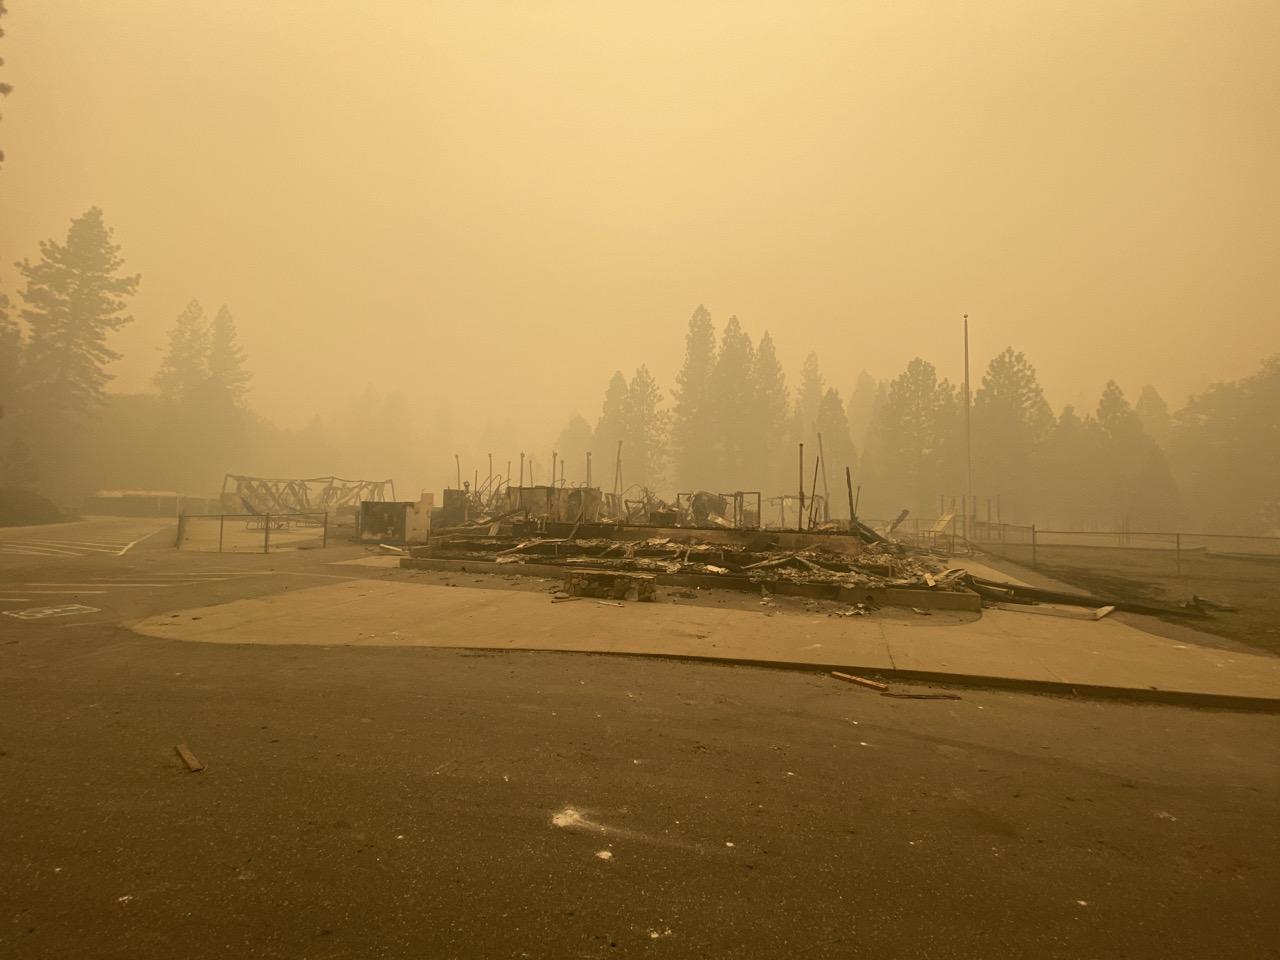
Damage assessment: destroyed